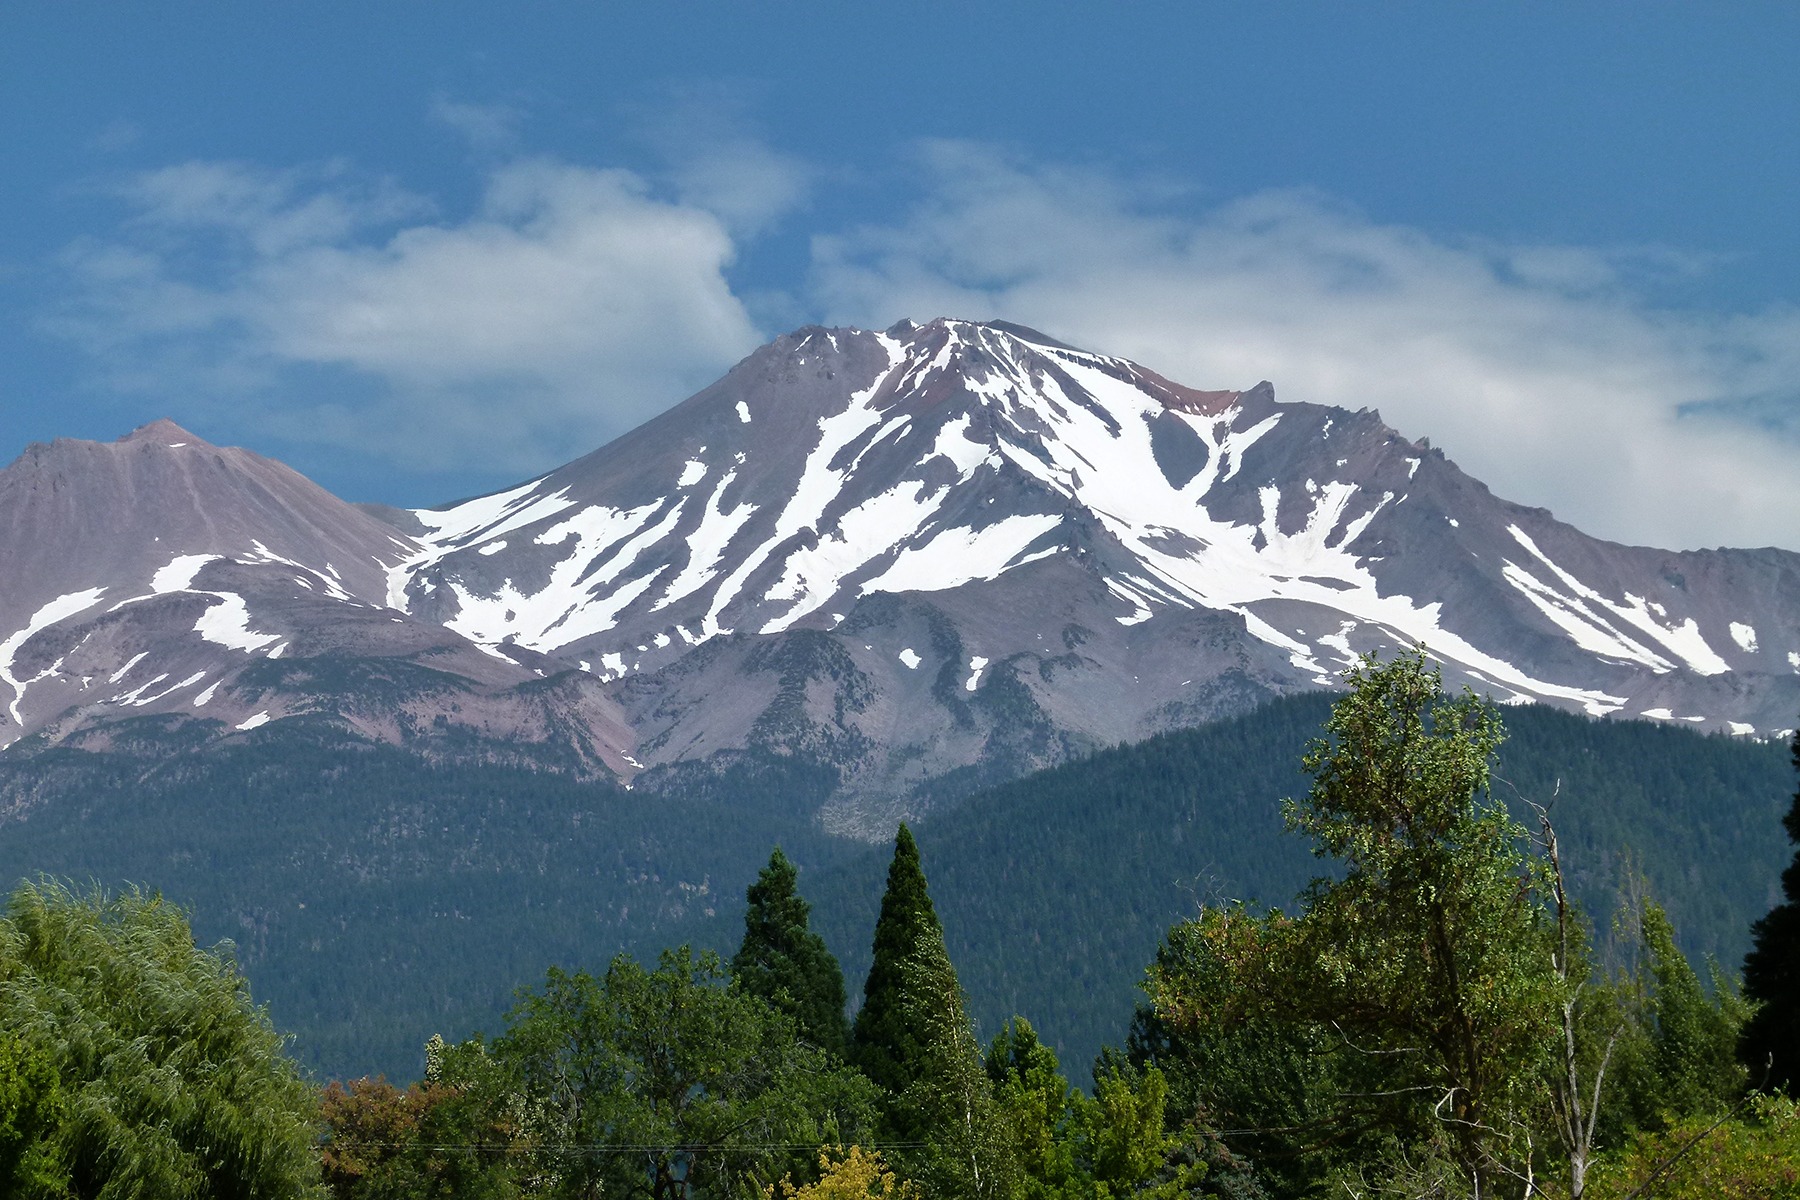
landscape, nature, wilderness, mountain, adventure, mountain range, scenery, usa, volcano, california, ridge, summit, alps, plateau, fell, cirque, ecosystem, landform, mountain pass, geographical feature, mountainous landforms, mt sashta